Regine Velasquez

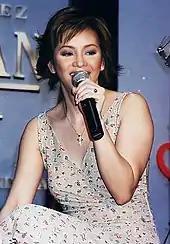
Velasquez promoting "Kailangan Ko'y Ikaw" in 2000

Velasquez made her film debut with a minor role in the 1988 comedy film "The Untouchable Family". Its soundtrack includes her single "Urong Sulong". She continued to appear in a series of supporting roles in comedies, including "Pik Pak Boom" (1988) and "Elvis and James 2" (1990). In 1995, she worked with composer Ryan Cayabyab on the musical theater version of José Rizals "Noli Me Tángere", where she played the female lead, María Clara. Vic del Rosario, head of Viva Entertainment's film production arm, saw Velasquez in one of her performances and offered her a starring role in a film, playing a music teacher in the romantic comedy "Wanted: Perfect Mother" (1996) opposite Christopher de Leon. Martin Nievera and Louie Ocampo wrote "You Are My Song" for the film's soundtrack, for which she won Best Movie Theme Song and Best Ballad Recording at the Awit Awards. Later in 1996, she starred alongside Donna Cruz and Mikee Cojuangco in the musical comedy "Do Re Mi". Velasquez continued to play leading roles in romantic comedies, appearing in "Honey Nasa Langit Na Ba Ako?" (1998) with Janno Gibbs and "Dahil May Isang Ikaw" (1999) with Aga Muhlach. In 2000, she was a guest performer in an episode of the anthology drama series "Habang May Buhay", playing Piolo Pascuals cancer-stricken love interest.